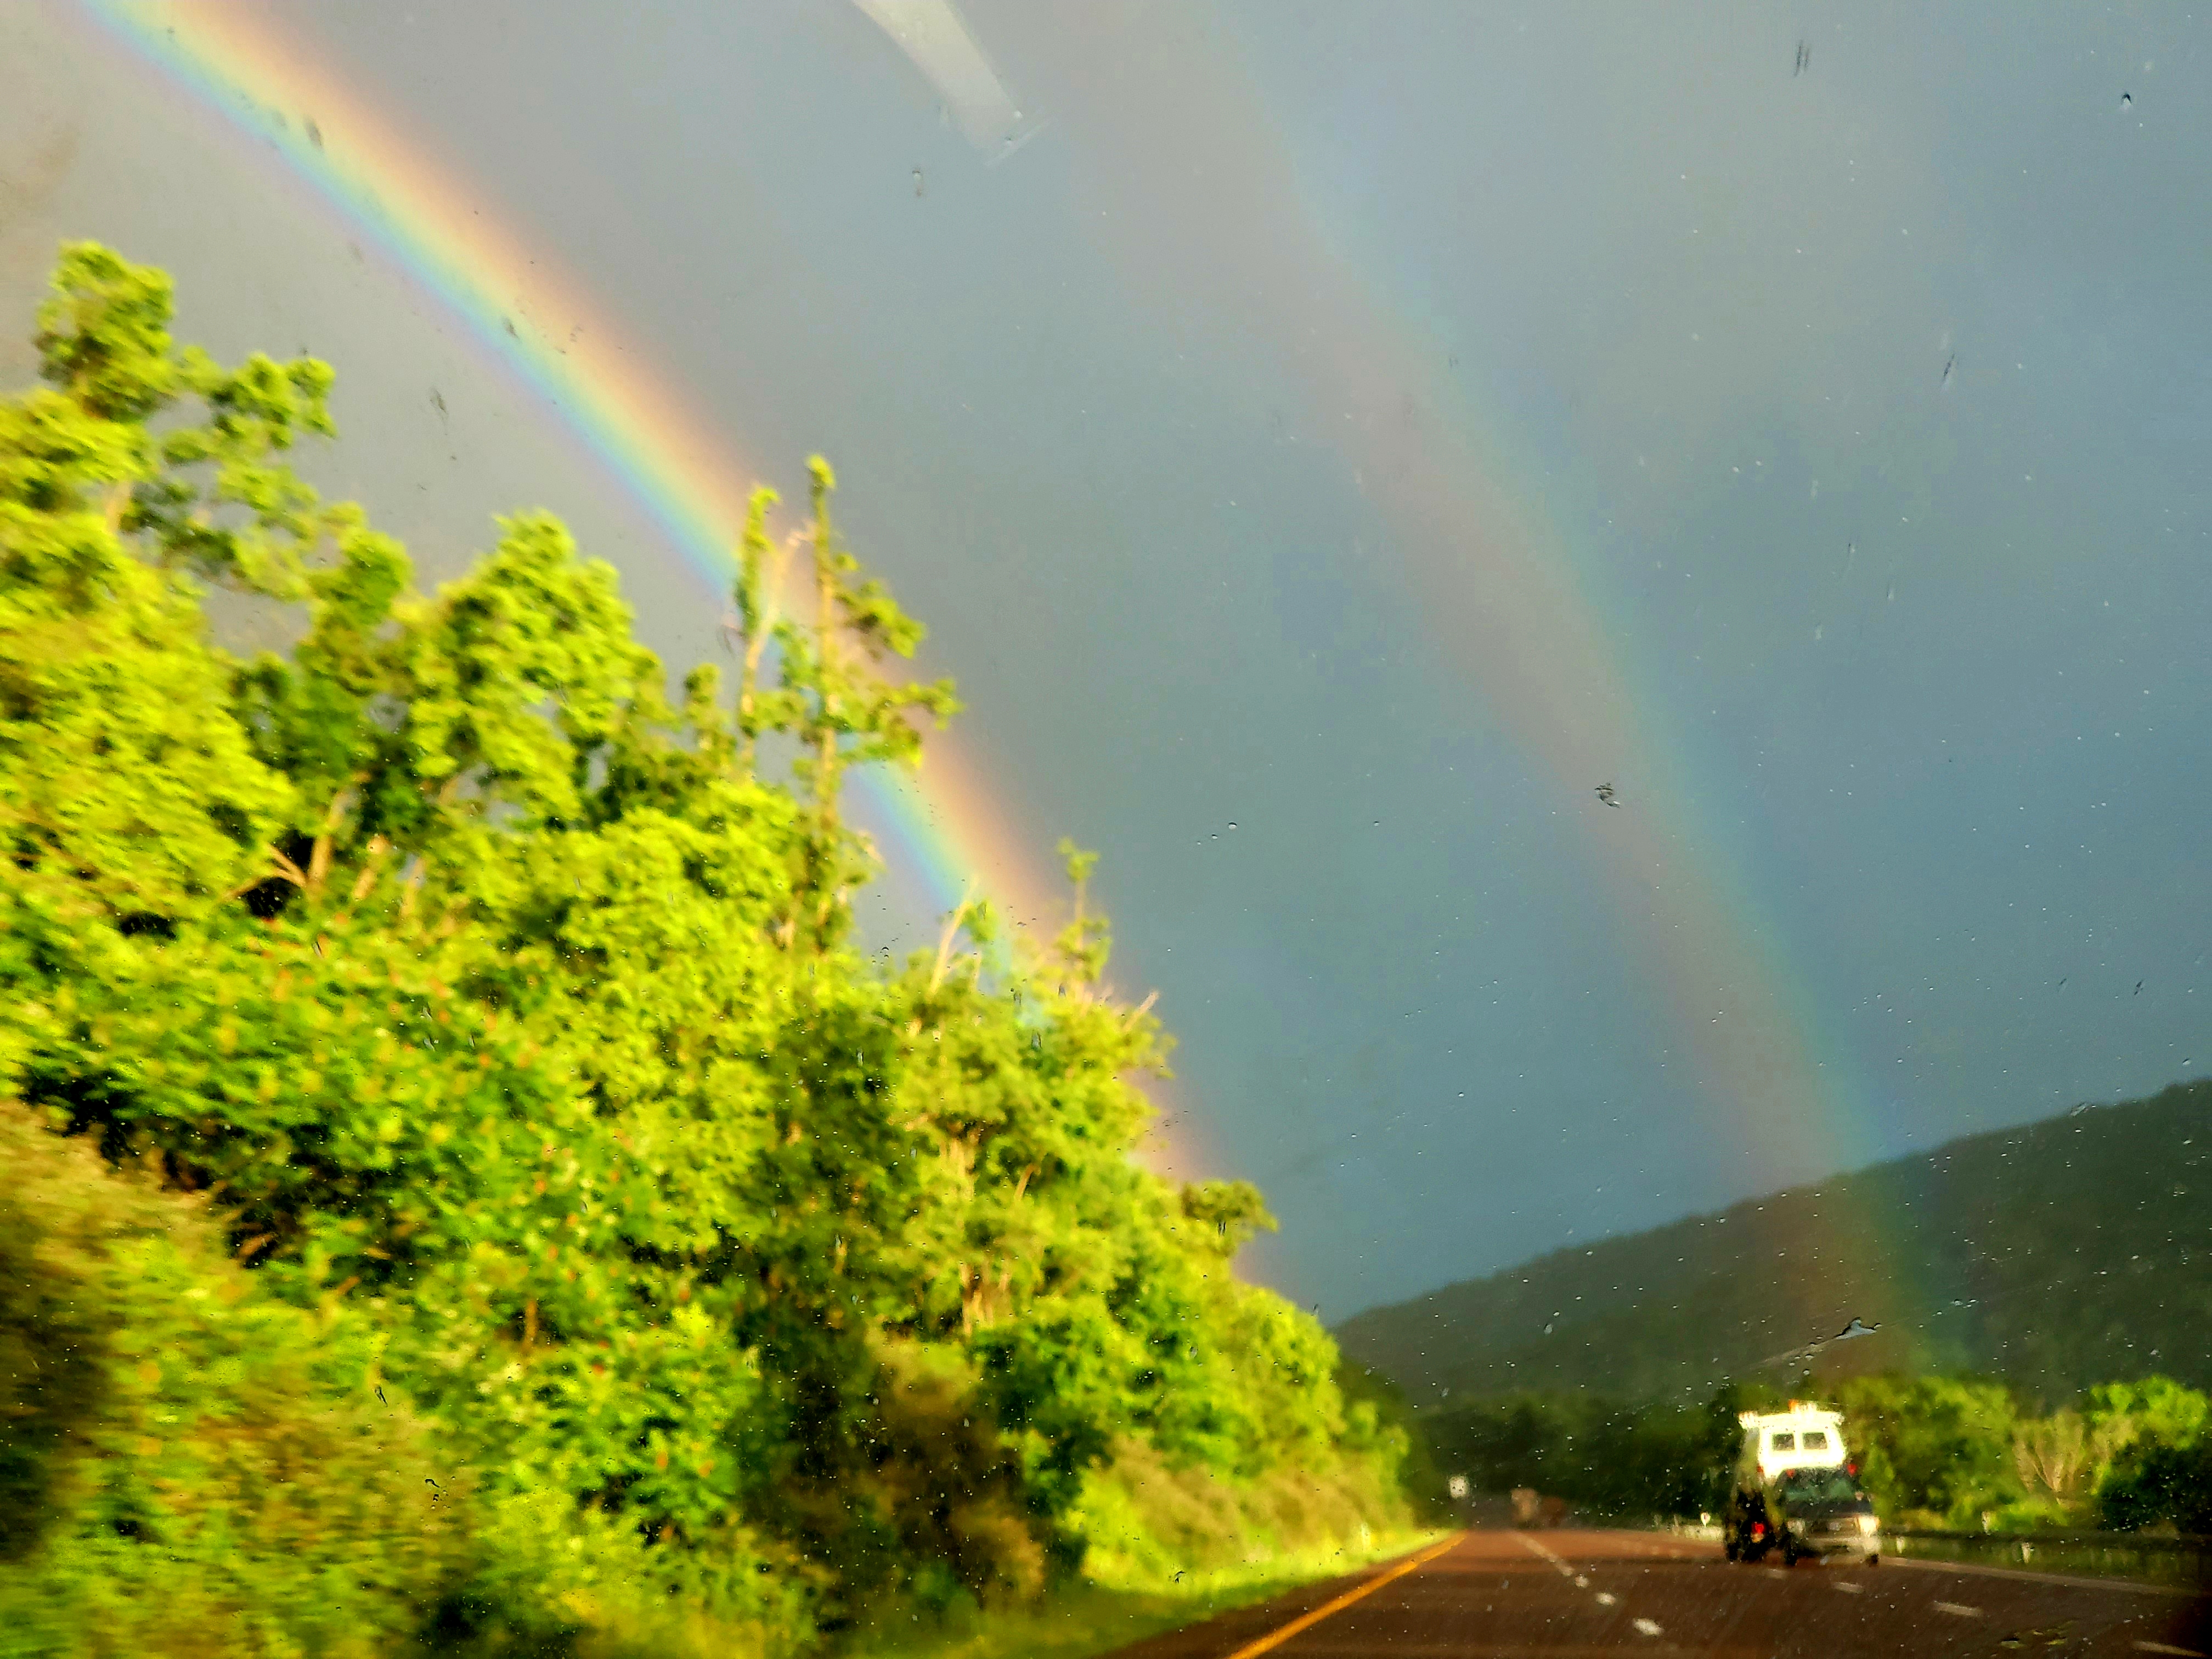
natural, rainbow, sky, nature, green, natural landscape, road, vegetation, tree, meteorological phenomenon, highway, ecoregion, infrastructure, landscape, cloud, thoroughfare, atmosphere, sunlight, rural area, plant, hill station, hill, forest